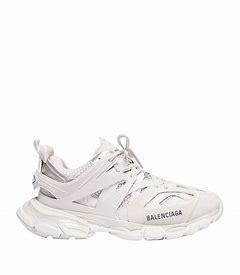
Brand: Balenciaga
Model: Track